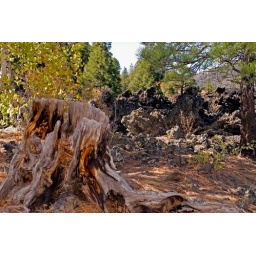
This tree stump was in the lava field left from the eruption of Sunset Crater in 1065.